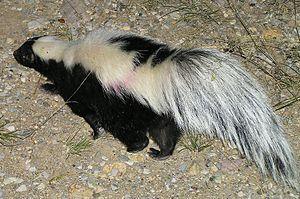
Le parc national de Big Bend est un parc national situé au Texas, aux États-Unis et créé en 1944. Le nom du parc est dérivé de la grande courbure au cours du Río Grande, qui constitue la frontière internationale entre le Mexique et les États-Unis sur plus de 1 600 km et le parc administre approximativement un quart de cette frontière. La superficie du parc est de 3 242 km², c'est la région protégée la plus grande du désert de Chihuahua, connu pour ses espèces de cactus. On exploita dans la région le sulfure de mercure jusque vers 1939.